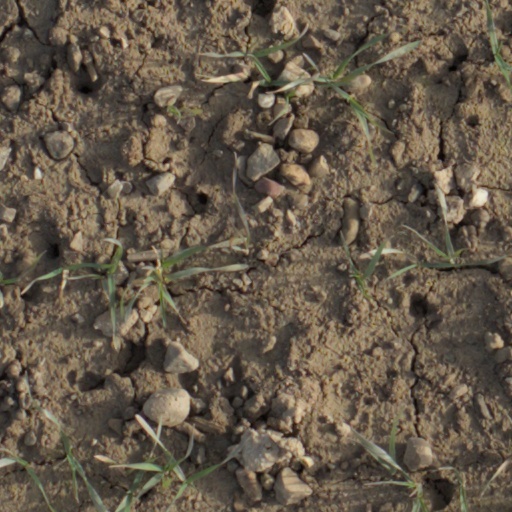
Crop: wheat